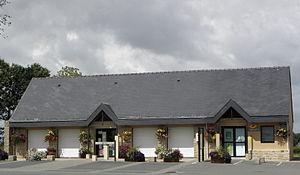
Mairie de Quéménéven (29).
Quéménéven [kemenevɛ̃] est une commune du département du Finistère, dans la région Bretagne, en France.